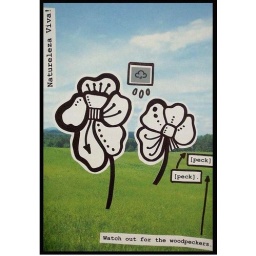
I don't like birds, the green woodpecker in the garden scares me.